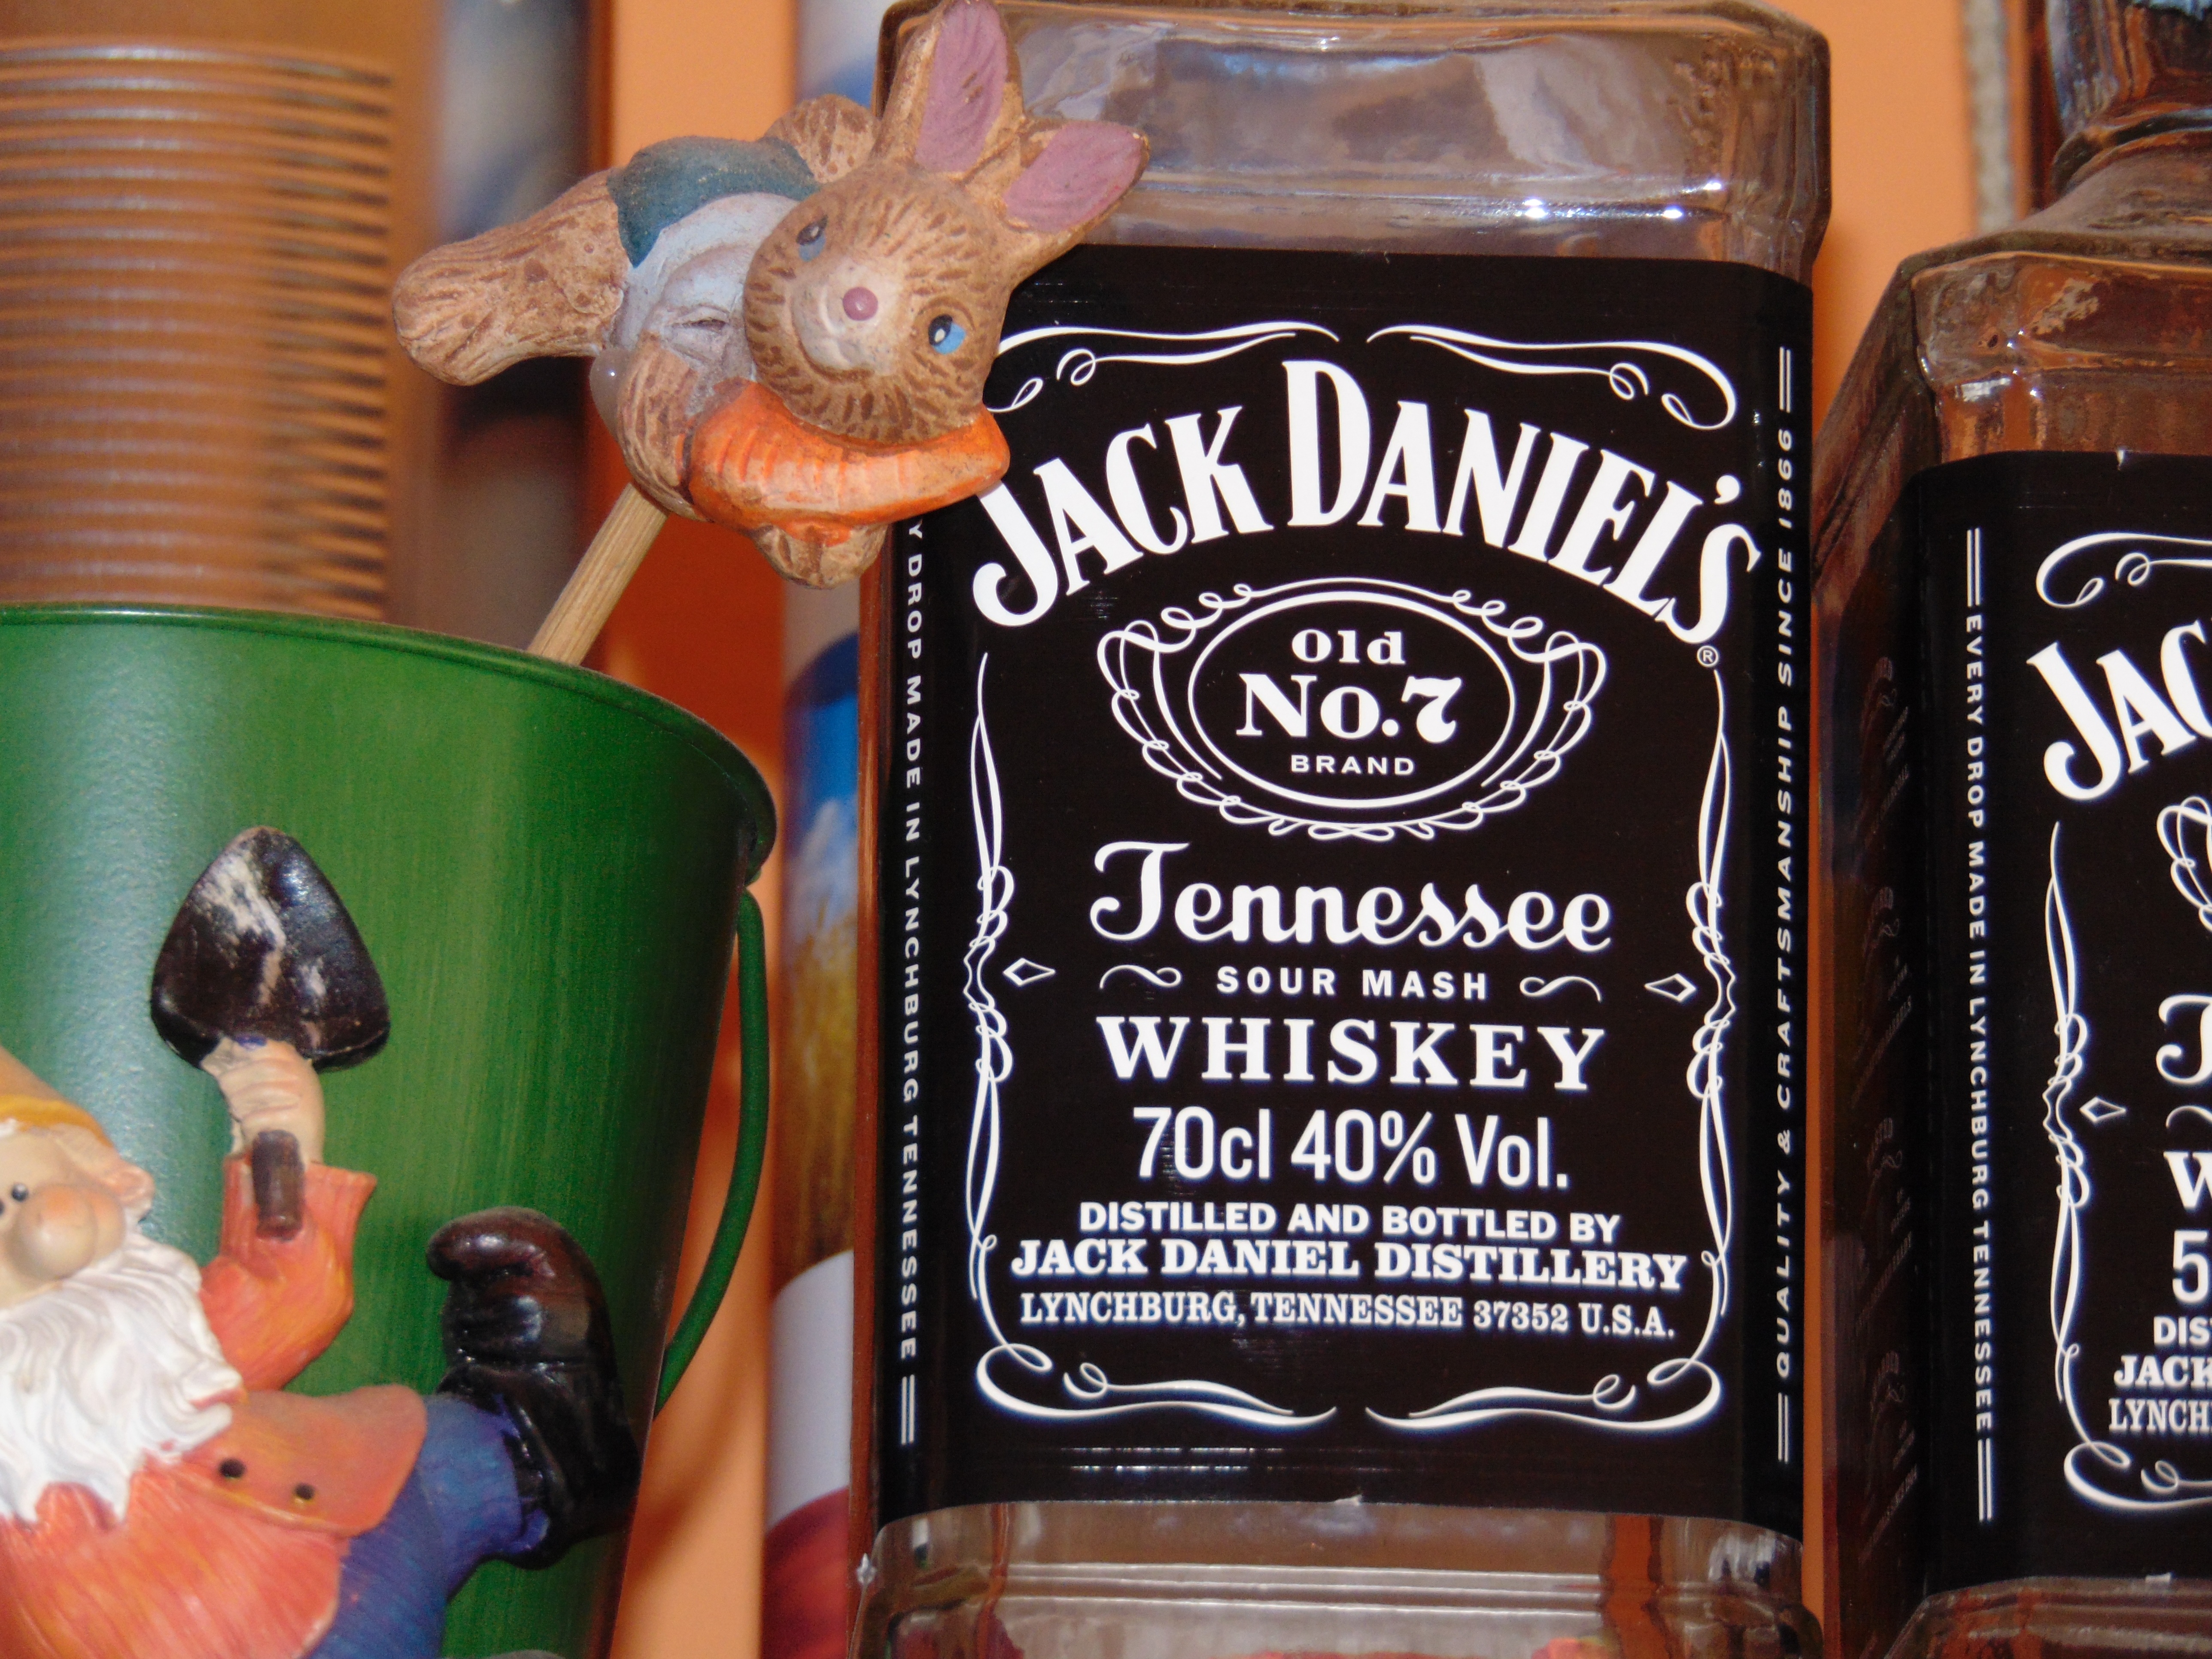
drink, beer, alcohol, glass bottle, whiskey, product, art, whisky, liqueur, concentrated, flavor, alcoholic beverage, jack daniels, distilled beverage